LGBTQ history in New York

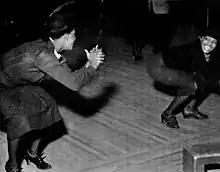
Dancing at the Savoy Ballroom, 1936

On February 21, 1903, New York police conducted the first recorded vice raid on a gay bathhouse, the Ariston Hotel Baths. 26 men were arrested, and 12 brought to trial on sodomy charges; seven men received sentences ranging from four to 20 years in prison.